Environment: real
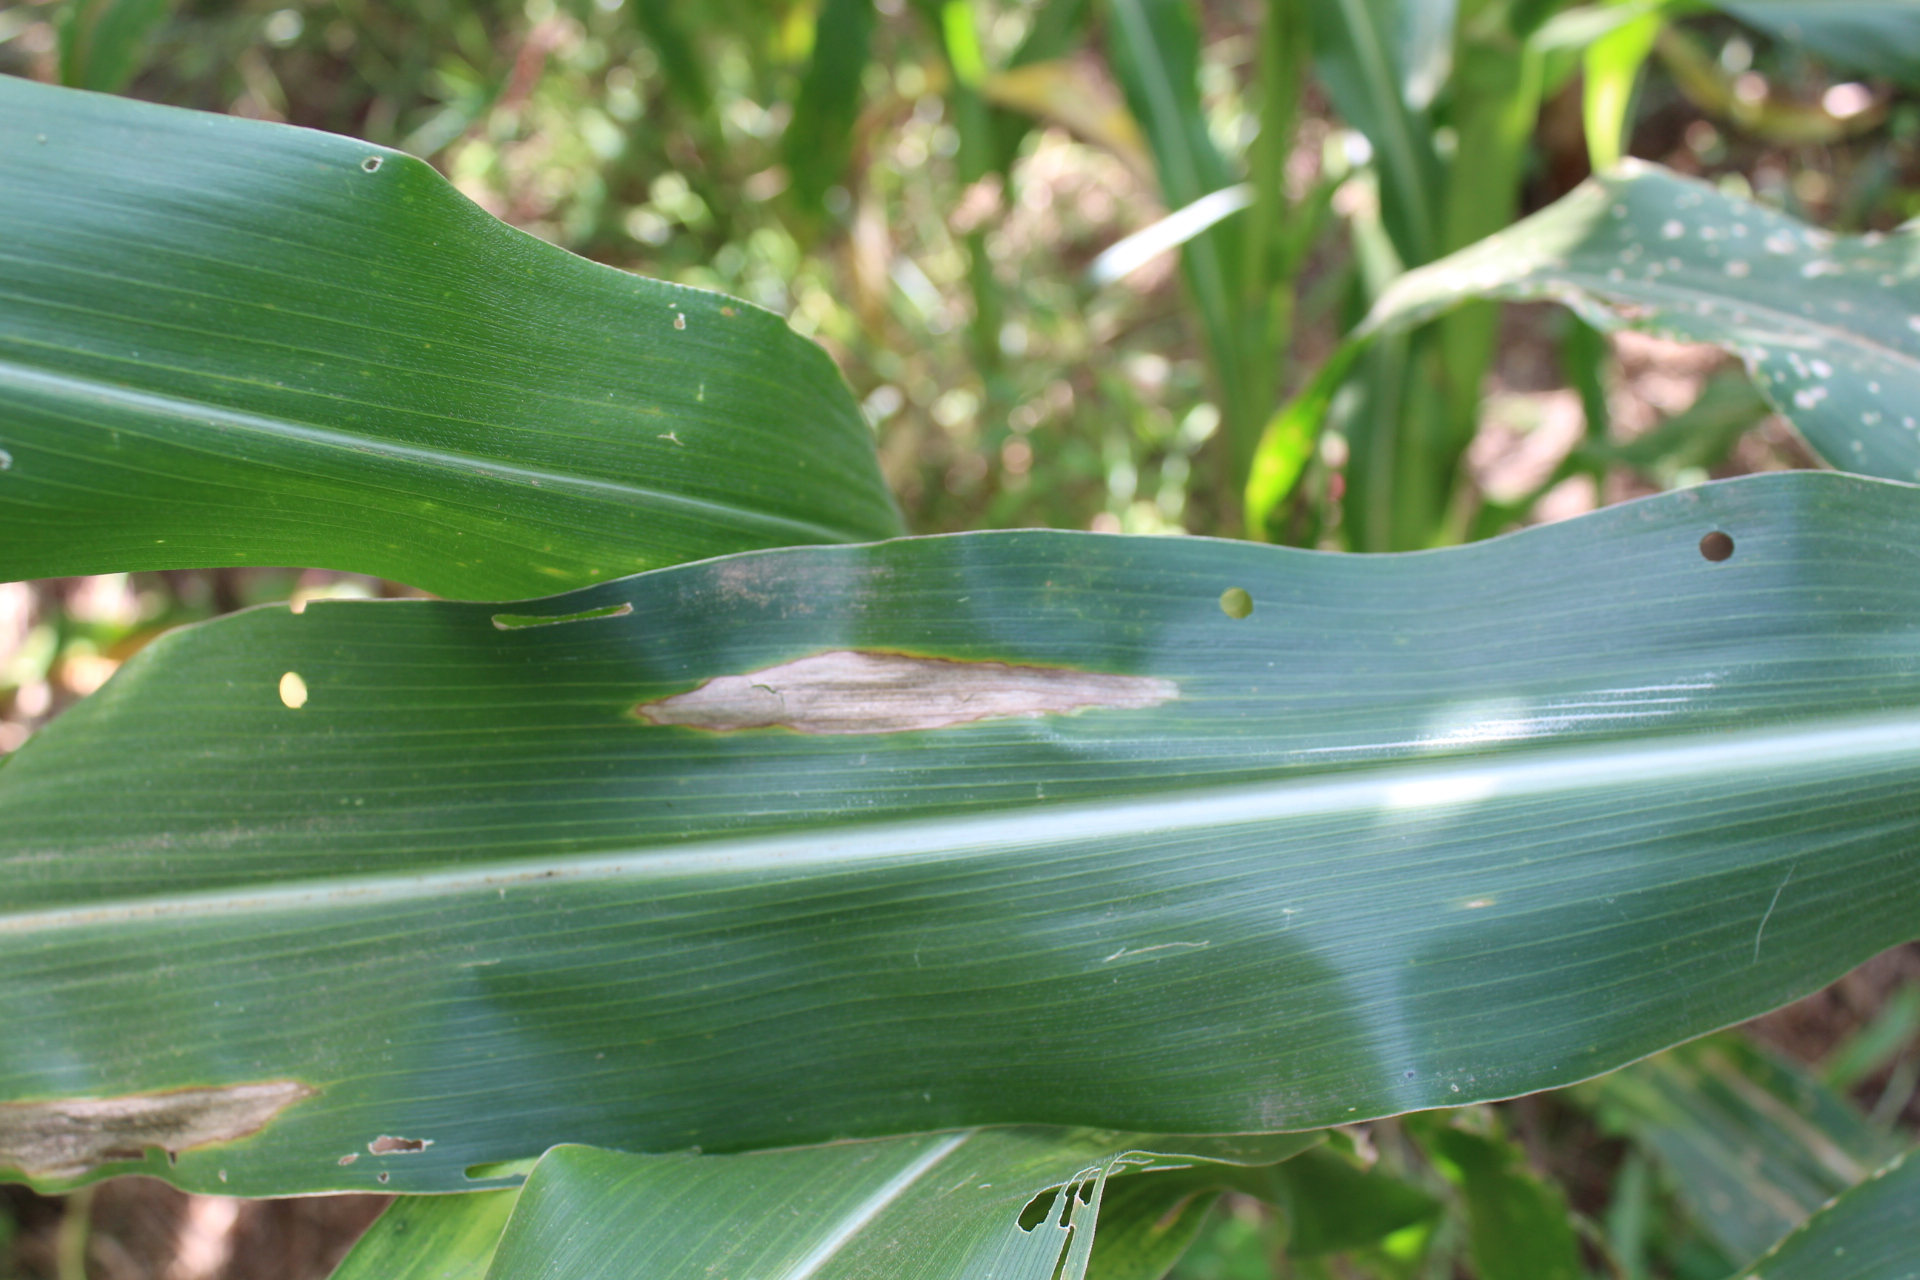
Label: northern_corn_leaf_blight